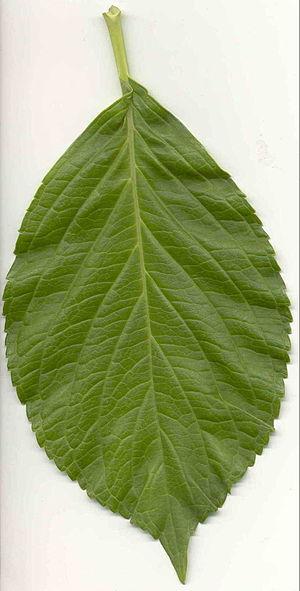
La forme foliaire, ou forme des feuilles, est une part de la morphologie végétale souvent utilisée dans la systématique ou classification des espèces. En effet, la forme des feuilles, qui comprend de nombreuses variantes, est souvent une des caractéristiques les plus visibles pouvant servir à identifier une espèce végétale. Leur forme, leur taille et leur surface, leur angle d'insertion, ainsi que leur distribution spatiale au sein de la couronne d'un arbre et sur les axes végétatifs sont les déterminants structurels de l'interception lumineuse et donc du rendement de la photosynthèse.